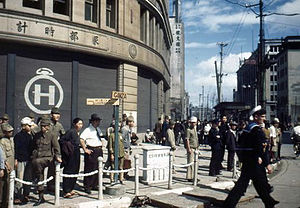
Seiko
Ginza 4chome og Hattori Tokei-ten-bygningen fotograferet i 1945 af Gaetano Faillace.
Seiko Holdings Corporation bedre kendt som Seiko, er en japansk producent af ure, stiftet af Kintarou Hattori i 1881.